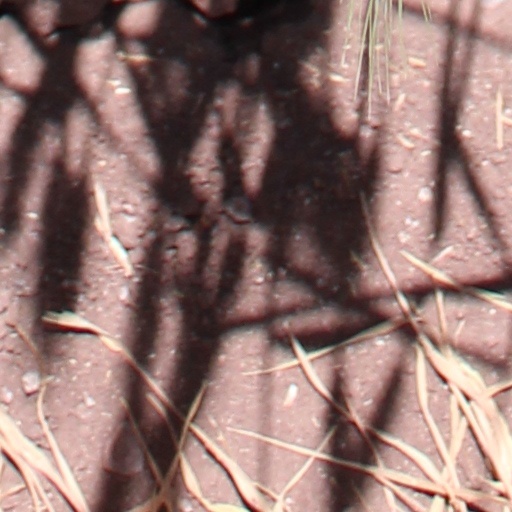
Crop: wheat